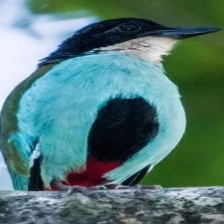
Species: AZURE BREASTED PITTA
Scientific name: PITTA STEERII